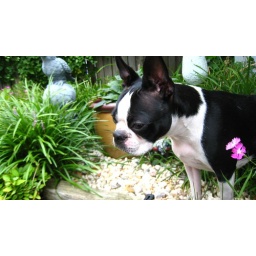
Mirabelle checking out the flower bed in front of Details